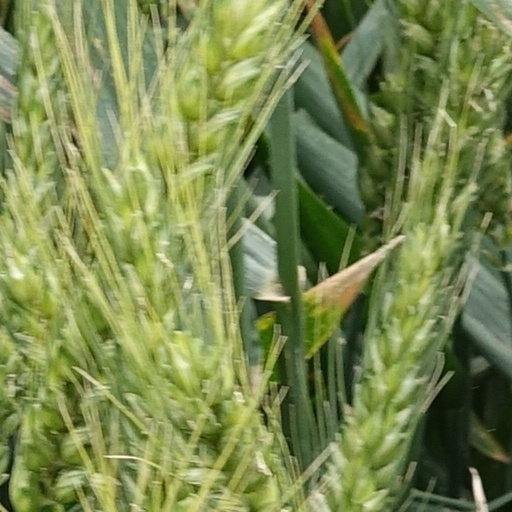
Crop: wheat